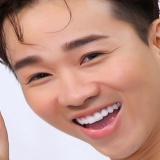
diễn viên Hải Triều